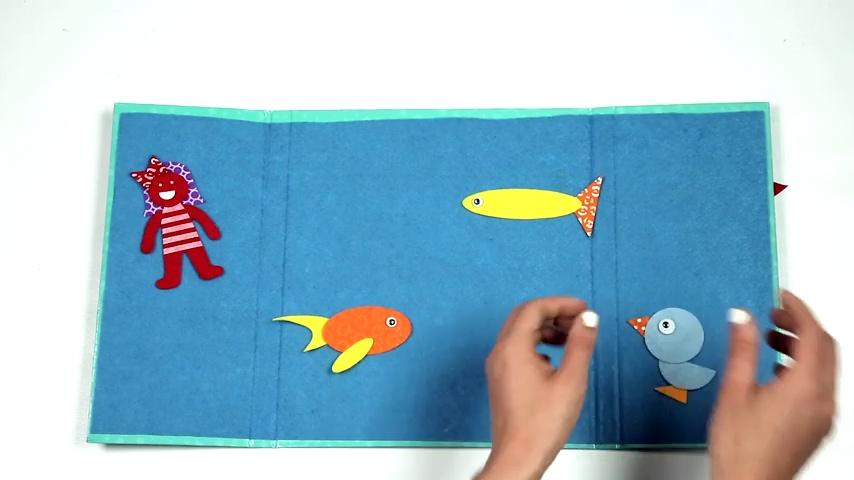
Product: Creativity for Kids My First Fun Felt Shapes - Travel Friendly Felt Board for Toddlers (Imaginative Pretend Play for Kids, 100+Piece)
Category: Toys & Games | Arts & Crafts | Craft Kits | Felt Kits
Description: Felt board set for toddlers - see your child's imagination come to life as they layer simple felt shapes and wiggly eyes onto a child-sized felt story board.
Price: $12.15
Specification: ProductDimensions:2x10.5x12.2inches|ItemWeight:12.8ounces|ShippingWeight:12.8ounces(Viewshippingratesandpolicies)|DomesticShipping:ItemcanbeshippedwithinU.S.|InternationalShipping:ThisitemcanbeshippedtoselectcountriesoutsideoftheU.S.LearnMore|ASIN:B008RAOG3C|Itemmodelnumber:1274000|Manufacturerrecommendedage:3yearsandup